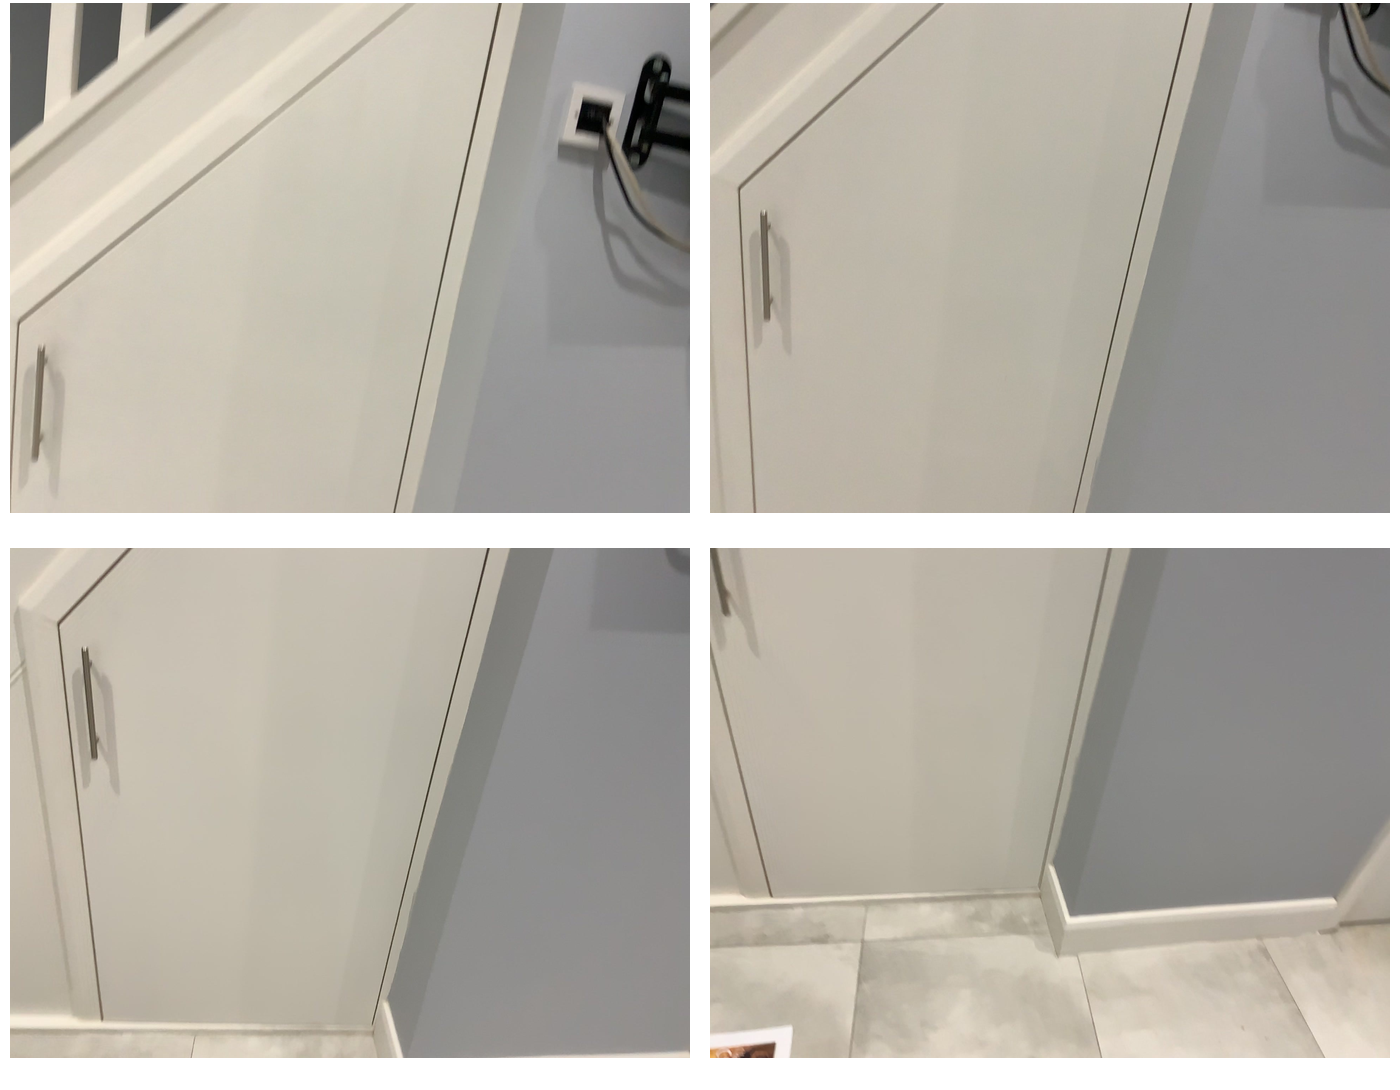Task instruction: Open the door.
Answer: {"task_instruction": "Open the door.", "nodes": ["handle", "door"], "edges": [{"functional_relationship": "openorclose", "object1": "handle", "object2": "door", "spatial_relations": ["left_of", "in_front_of", "close"], "is_touching": true}], "action_type": "pull", "function_type": "open_close_control"}